Belle Vue Quarry

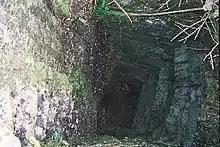
Looking down into the quarry

Belle Vue Quarry is a 3.2 hectare biological Site of Special Scientific Interest in Dorset, notified in 1977.